Sky position (RA, Dec in degrees): 232.384, 5.075
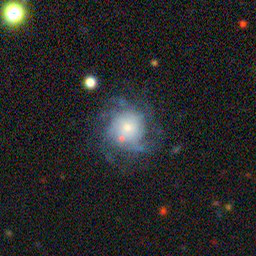
Galaxy morphology: Unbarred Loose Spiral Galaxies